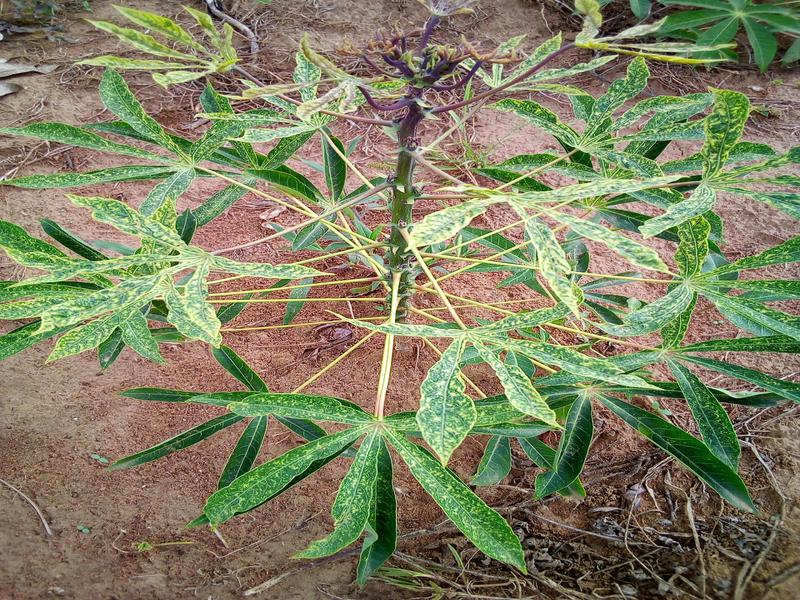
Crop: cassava
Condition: green_mottle